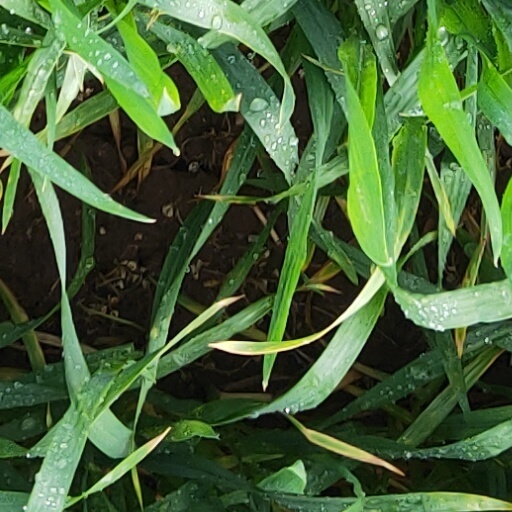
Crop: wheat